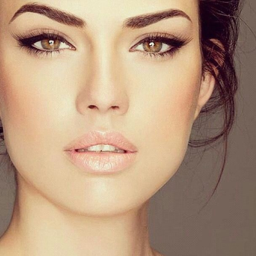
natural look with an emphasis on the eyes .